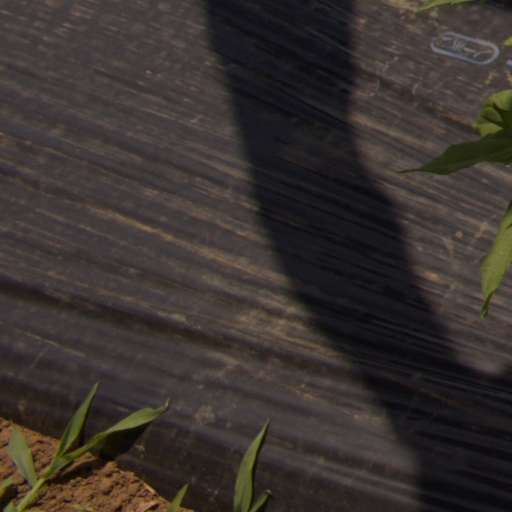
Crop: Jerusalem artichoke